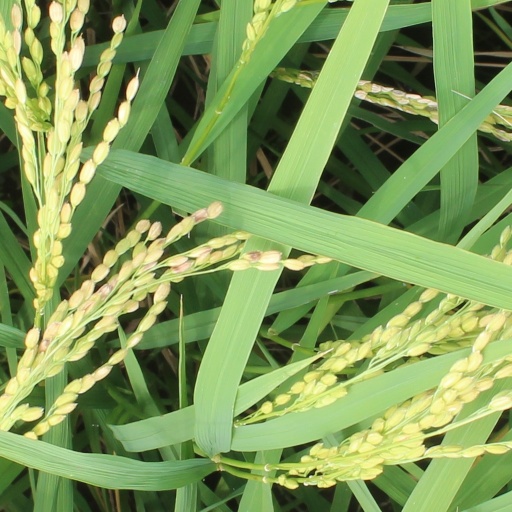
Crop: rice